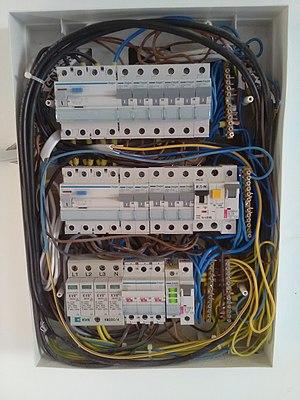
Les équipements désignent, dans le vocabulaire du bâtiment, l'ensemble des installations techniques d'un bâtiment dont le fonctionnement apporte le confort. Les équipements font partie du second œuvre. Ils sont installés par les lots dit « techniques » qui concerne plusieurs métiers du bâtiment comme chauffagiste, électricien ou encore ascensoriste.